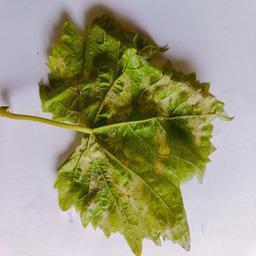
Label: Downy Mildew